The Story of Yoga

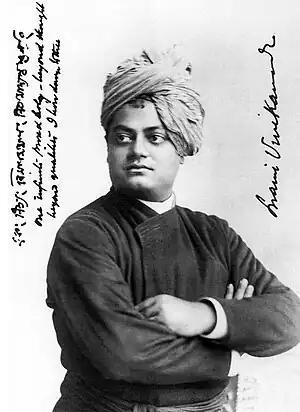
Vivekananda helped to create the modern practice of what Shearer calls "body-yoga" through his visit to Chicago, September 1893

The first part steps through the history of yoga, from ancient times onwards, in 19 chapters. The older history covers the origins of yoga from around 500 BC, the forest sages, Patanjali's Yoga Sutras, the yoga of the "Bhagavad Gita", yoga in Islamic India and under the British Raj, and the impact of Indian nationalism. The modern history covers the Theosophical Society, Swami Vivekananda's coming to the west, "roguey yogis" like Pierre Bernard, muscle builders such as K. V. Iyer, yoga at the Mysore Palace with Krishnamacharya, and pioneering teachers who brought yoga to the west, including B. K. S. Iyengar. The story then moves on to yoga for women, and pioneering female practitioners or yoginis such as Indra Devi. The part concludes with an account of pioneers like Yogananda, and Maharishi Mahesh Yogi with his Transcendental Meditation.